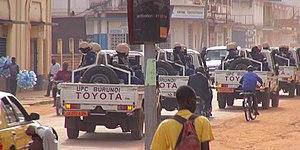
Les forces de maintien de la paix du Burundi patrouillent dans les rues de Bangui. (Septembre 2014 VOA / Bagassi Koura)